Islamic Revolutionary Guard Corps Aerospace Force

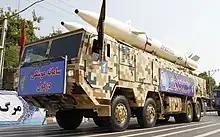
Dezful missiles on a truck

On October 10, 2015, Iran launched a new missile, the Emad. The Emad is capable of delivering a nuclear weapon and has a range of 1,700 km (c. 1,000 miles), enough to reach all of Israel and Saudi Arabia. It is considered to represent a great advance in accuracy, with a guidance and control system in its nose cone that functions during reentry into the atmosphere.